Pharping

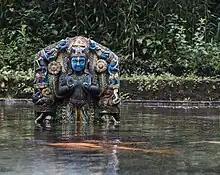
Sheshanarayan

This temple, dedicated to Vajrayogini, is located on the side of the hill between the Yanglesho caves and the town of Pharping. It is one of the main Newar Buddhist Vajrayogini temples of the Nepal mandala which include the Sankhu Vajrayogini, Vidhyeshvari Vajrayogini, Phamting Vajrayogini, Guhyeshwari and the Pulchowk Khagayogini temples.